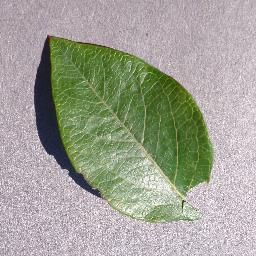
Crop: blueberry
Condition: healthy